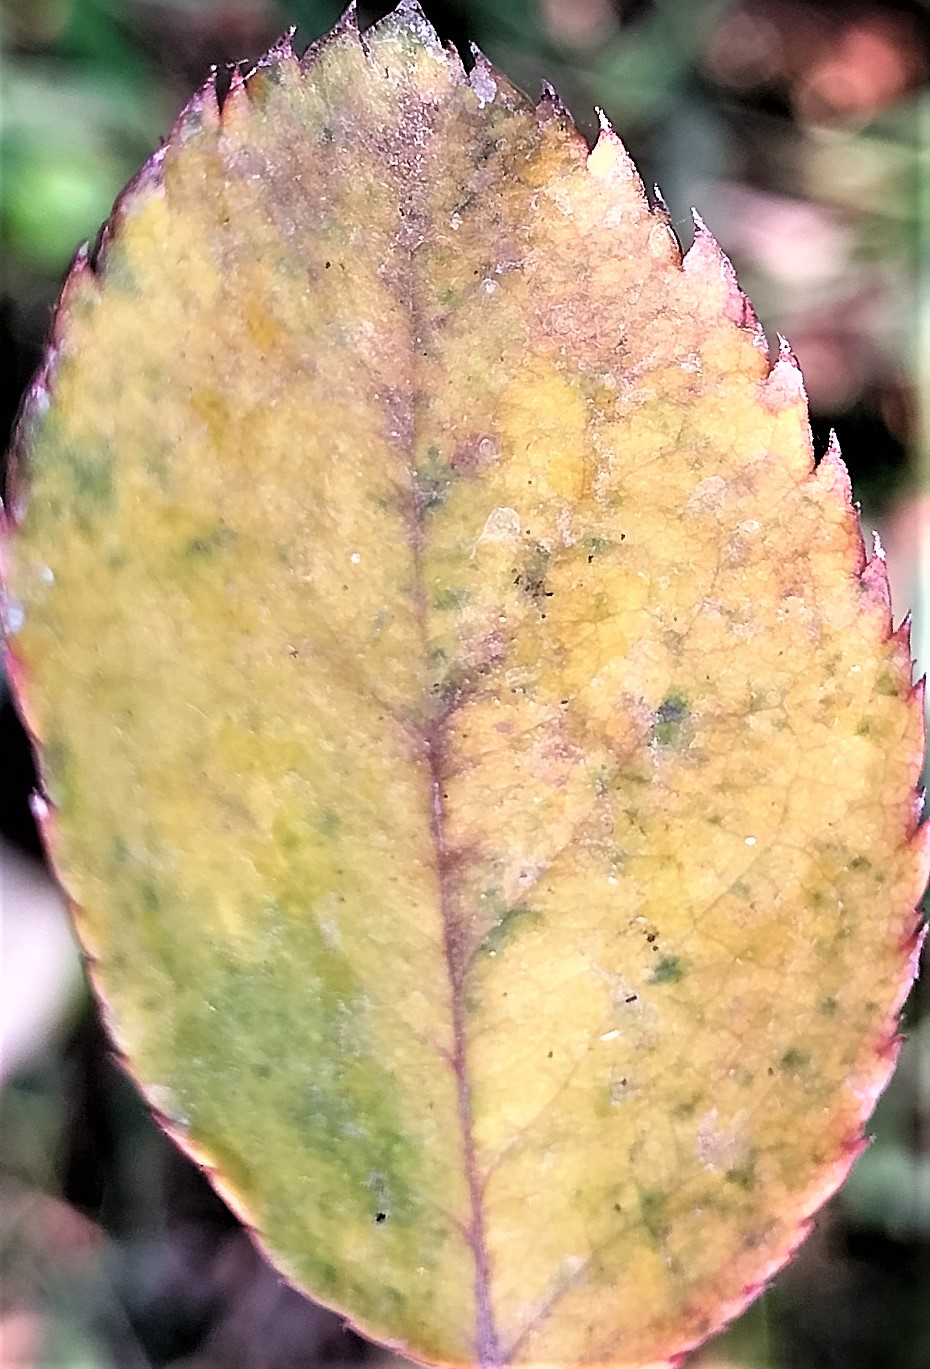
Label: Downy Mildew